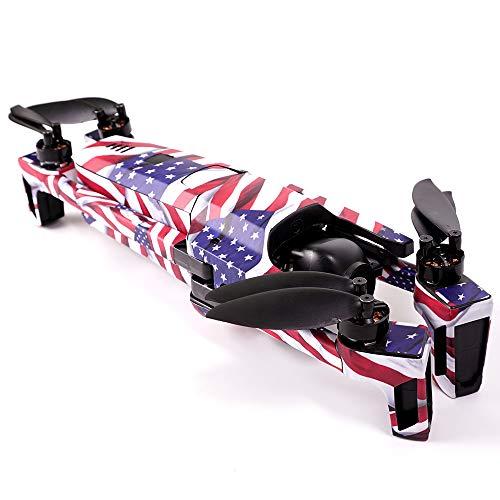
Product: MightySkins Skin Compatible with Parrot Anafi Drone - Rust | Protective, Durable, and Unique Vinyl Decal wrap Cover | Easy to Apply, Remove, and Change Styles | Made in The USA
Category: Toys & Games | Hobbies | Remote & App Controlled Vehicles & Parts | Remote & App Controlled Vehicles | Quadcopters & Multirotors
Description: FLY IN STYLE: Show off your own unique style with Mighty Skins for your Parrot Anafi Drone Don’t like the Rust skin We have hundreds of designs to choose from, so your Parrot Anafi Drone will be as unique as you are.
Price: $24.99
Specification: ProductDimensions:14x0.1x12inches|ItemWeight:0.16ounces|ShippingWeight:0.96ounces(Viewshippingratesandpolicies)|ASIN:B07H7R2JRX|Itemmodelnumber:PAANA-Rust